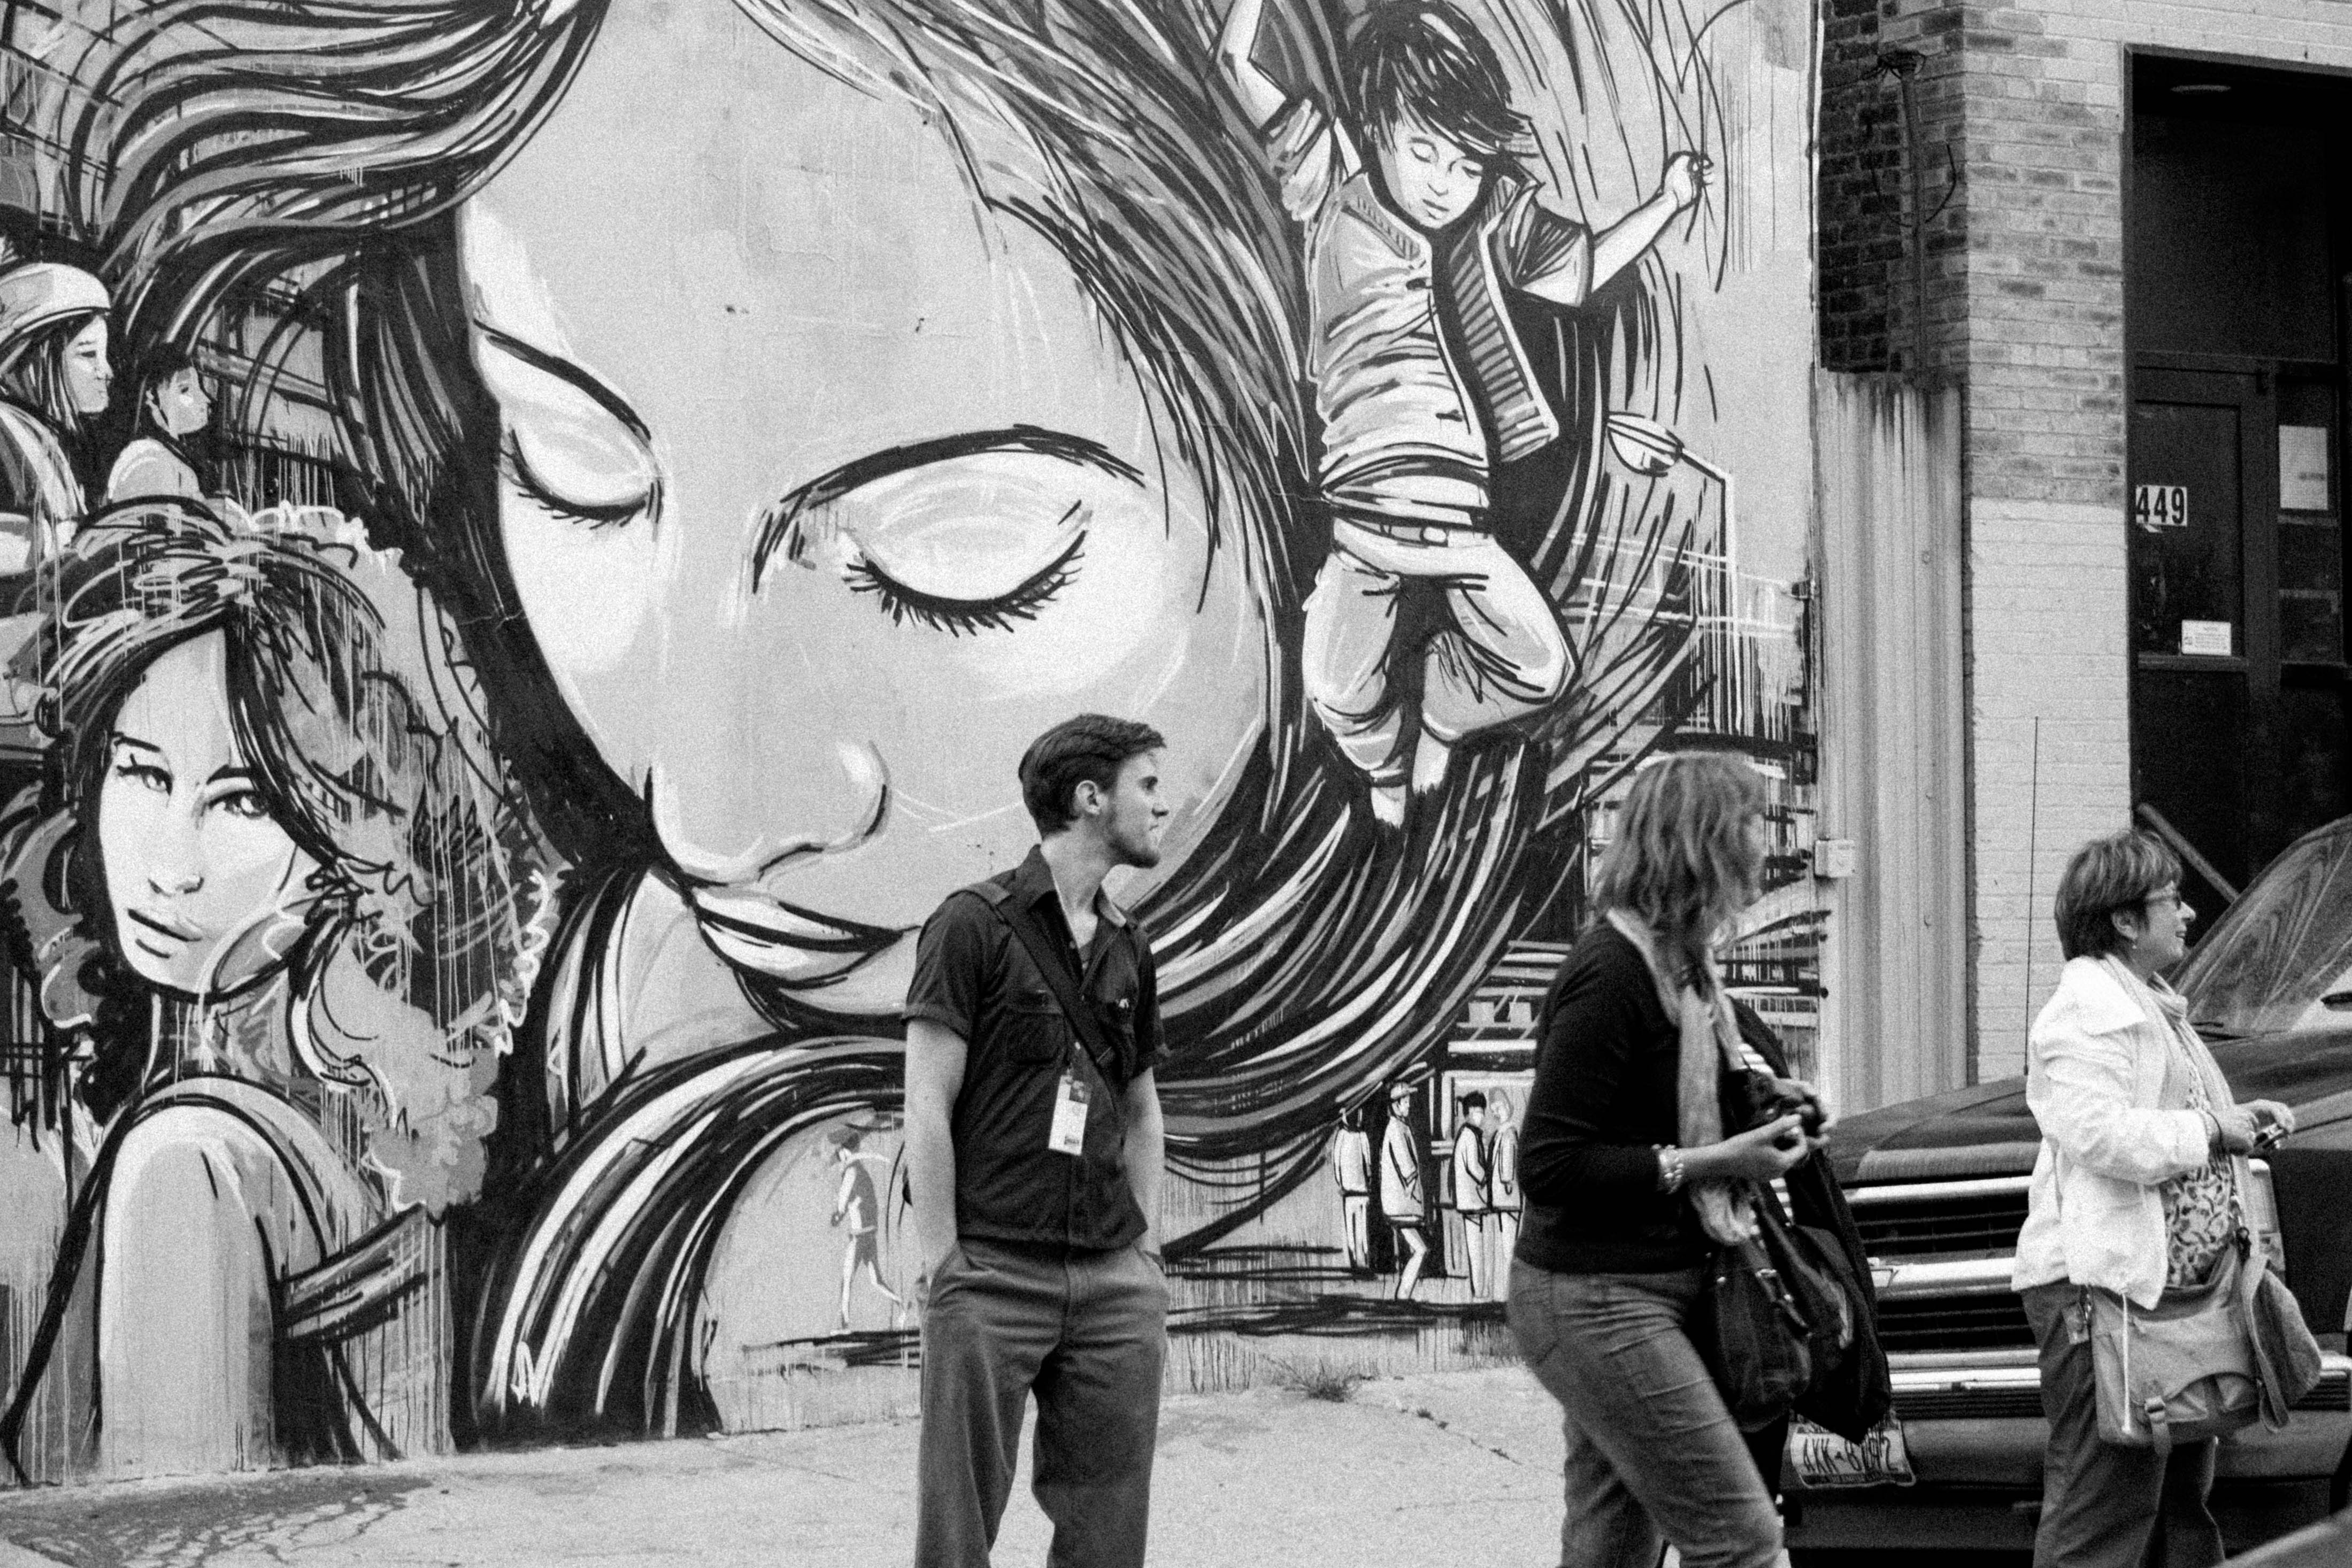
black and white, street, monochrome, art, sketch, drawing, illustration, monochrome photography